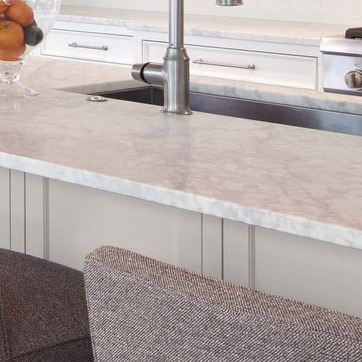
Material: polishedstone